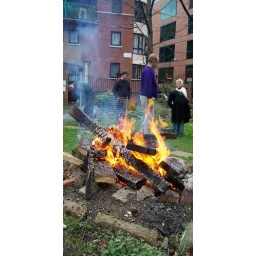
Preparing the ground and building the wildflower bank out of gabions for the south pond in the Phoenix Garden.